Cutlers Green

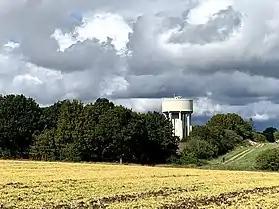
Cutlers Green Water Tower, near Thaxted, Essex

Cutlers Green is a hamlet in the civil parish of Thaxted, and the Uttlesford district of Essex, England. The hamlet is west from the town of Thaxted.